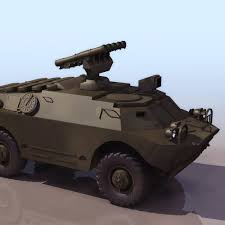
Label: BTR